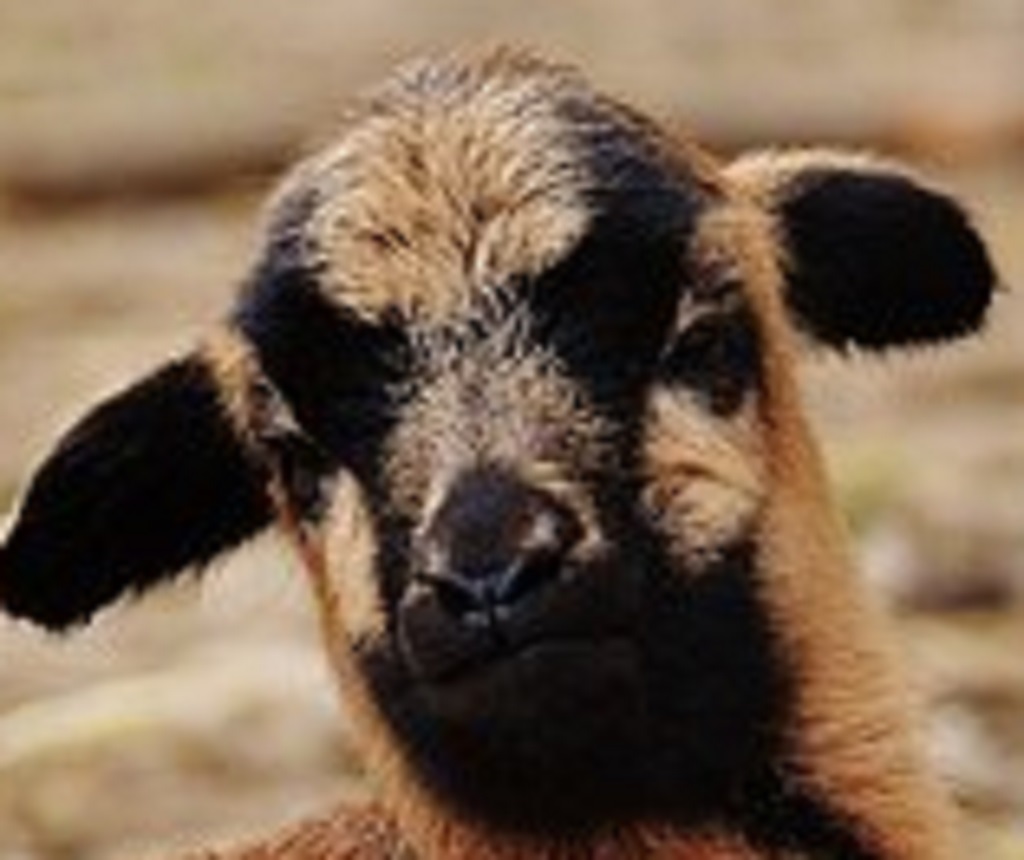
Label: no pain